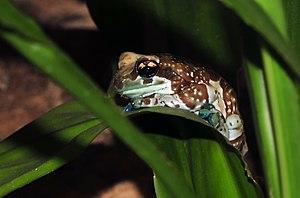
fr: Phrynohyas resinifictrix (Trachycephalus resinifictrix) Polski: pl: Rzekotka żabia (Trachycephalus resinifictrix)
Trachycephalus resinifictrix ou Rainette Kunawalous ou Grenouille Lait est une espèce d'amphibiens de la famille des Hylidae.